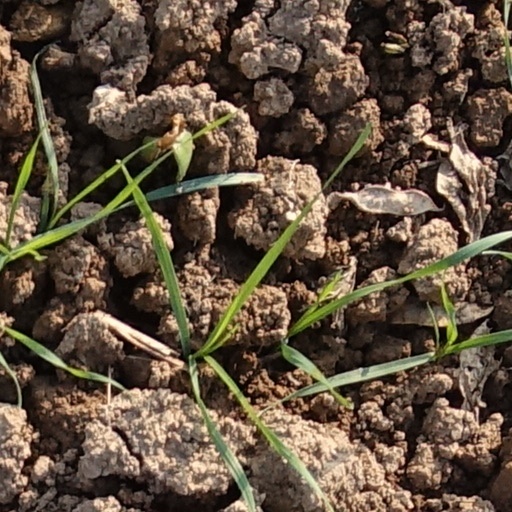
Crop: wheat